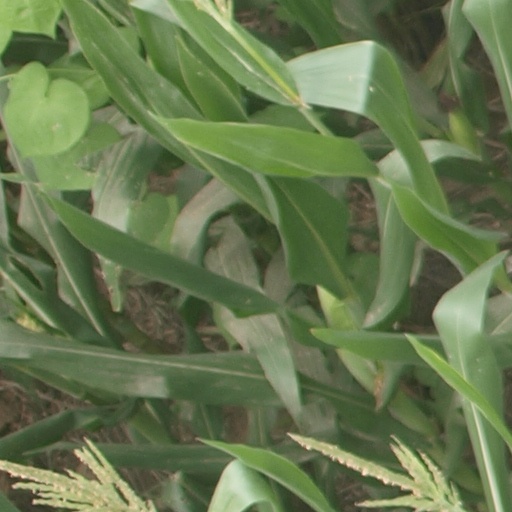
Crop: maize; corn